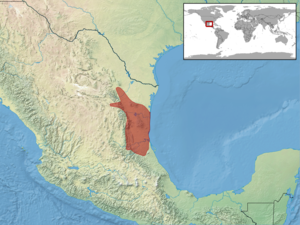
Agkistrodon taylori est une espèce de serpents de la famille des Viperidae.